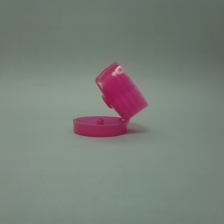
Color: red/orange/pink/fuchsia/brown
Cap type: flip-top cap